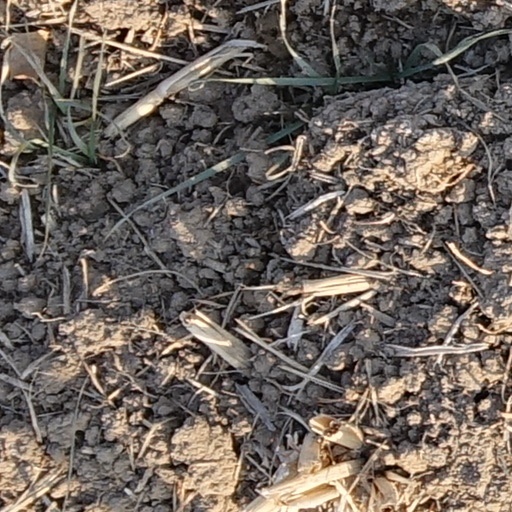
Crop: wheat